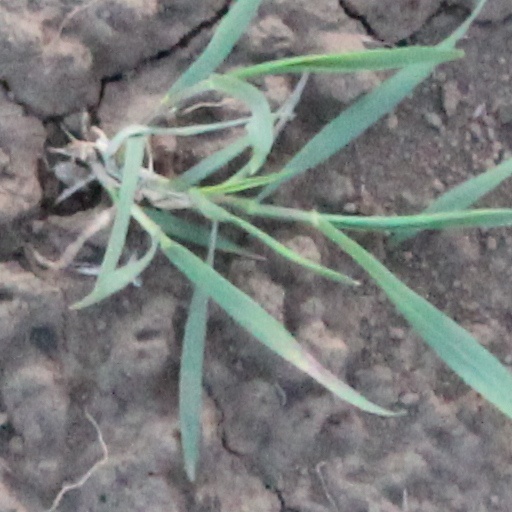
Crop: wheat